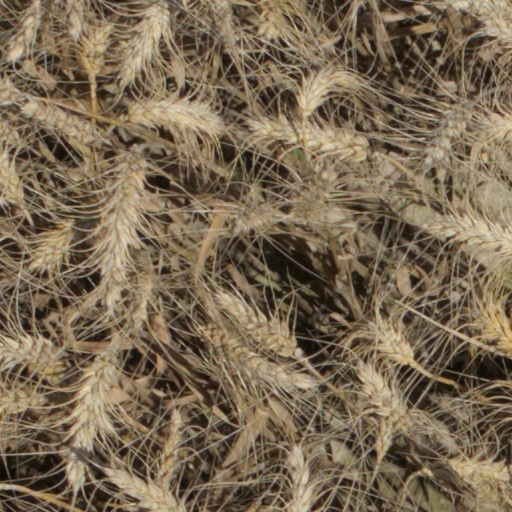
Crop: wheat